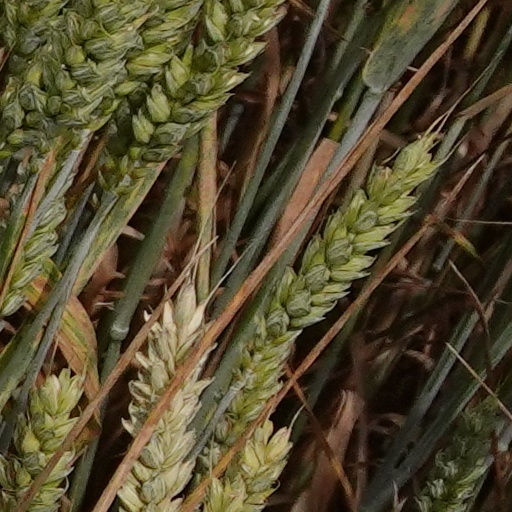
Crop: wheat